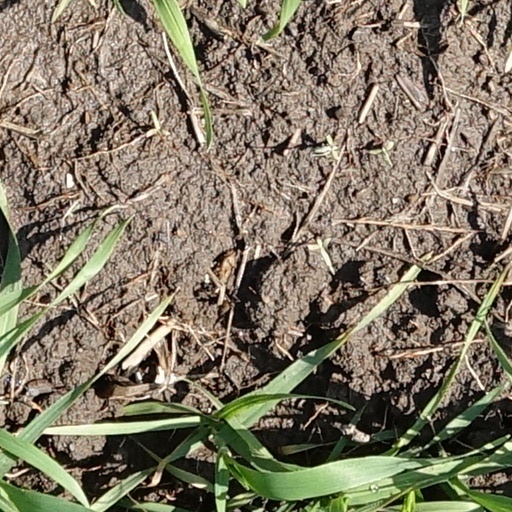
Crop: wheat